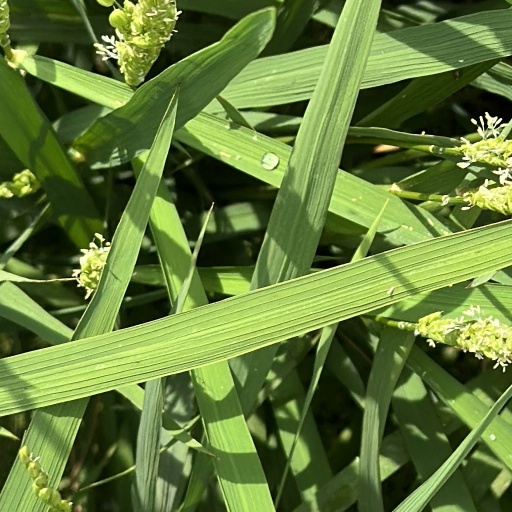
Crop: rice